Constantine I of Constantinople

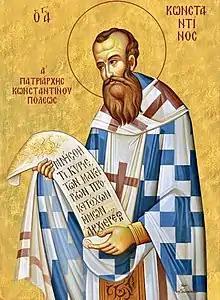
Icon by Nicholas Galanopulos

Constantine I of Constantinople (Greek: Κωνσταντῖνος; died 9 August 677) was the Ecumenical Patriarch of Constantinople from 675 to 677. He is listed as a saint, feast day 29 July. He was preceded by John V of Constantinople. He was succeeded by Theodore I of Constantinople.